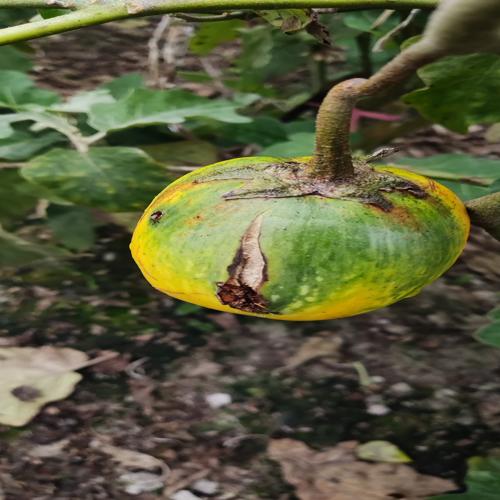
Label: Brinjal Fruit Creaking